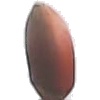
Label: hazelnut